St Austell Clay Pits

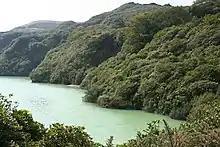
Lansalon Pit, within St Austell Clay Pits Important Plant Area

Owing to the presence of the rare western rustwort, Plantlife has designated a large area of active and disused mine workings in the St Austell area as an Important Plant Area, with the same name as the SSSI. This area includes all the SSSI sites, as well as many others. It is thought that the protected areas will act as a source for colonisation for the western rustwort to other locations in the surrounding china clay area.